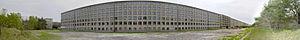
Prora est une station balnéaire allemande, construite sous le régime nazi. Situé sur l’île de Rügen à 300 km au nord de Berlin, le complexe monumental, construit en béton de 1936 à 1939 pour l’organisation de loisirs Kraft durch Freude et resté inachevé du fait de l'entrée en guerre, représente un cas d'école pour l'étude de l'architecture nationale-socialiste.